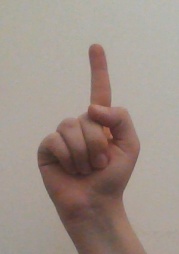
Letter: bb